Indian Ocean

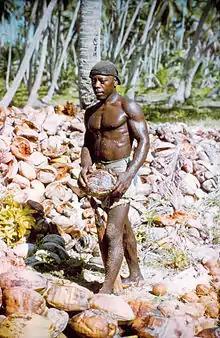
A Chagossian on Diego Garcia in 1971, before the British expelled the islanders. He spoke a French-based creole language and his ancestors were likely brought as slaves in the 19th century.

Unlike the Pacific Ocean where the civilization of the Polynesians reached most of the far-flung islands and atolls and populated them, almost all the islands, archipelagos and atolls of the Indian Ocean were uninhabited until colonial times. Although there were numerous ancient civilizations in the coastal states of Asia and parts of Africa, the Maldives were the only island group in the Central Indian Ocean region where an ancient civilization flourished. Maldivians, on their annual trade trip, took their oceangoing trade ships to Sri Lanka rather than mainland India, which is much closer, because their ships were dependent of the Indian Monsoon Current.